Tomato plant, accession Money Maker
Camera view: vertical (180 deg); turntable rotation: 150 degrees
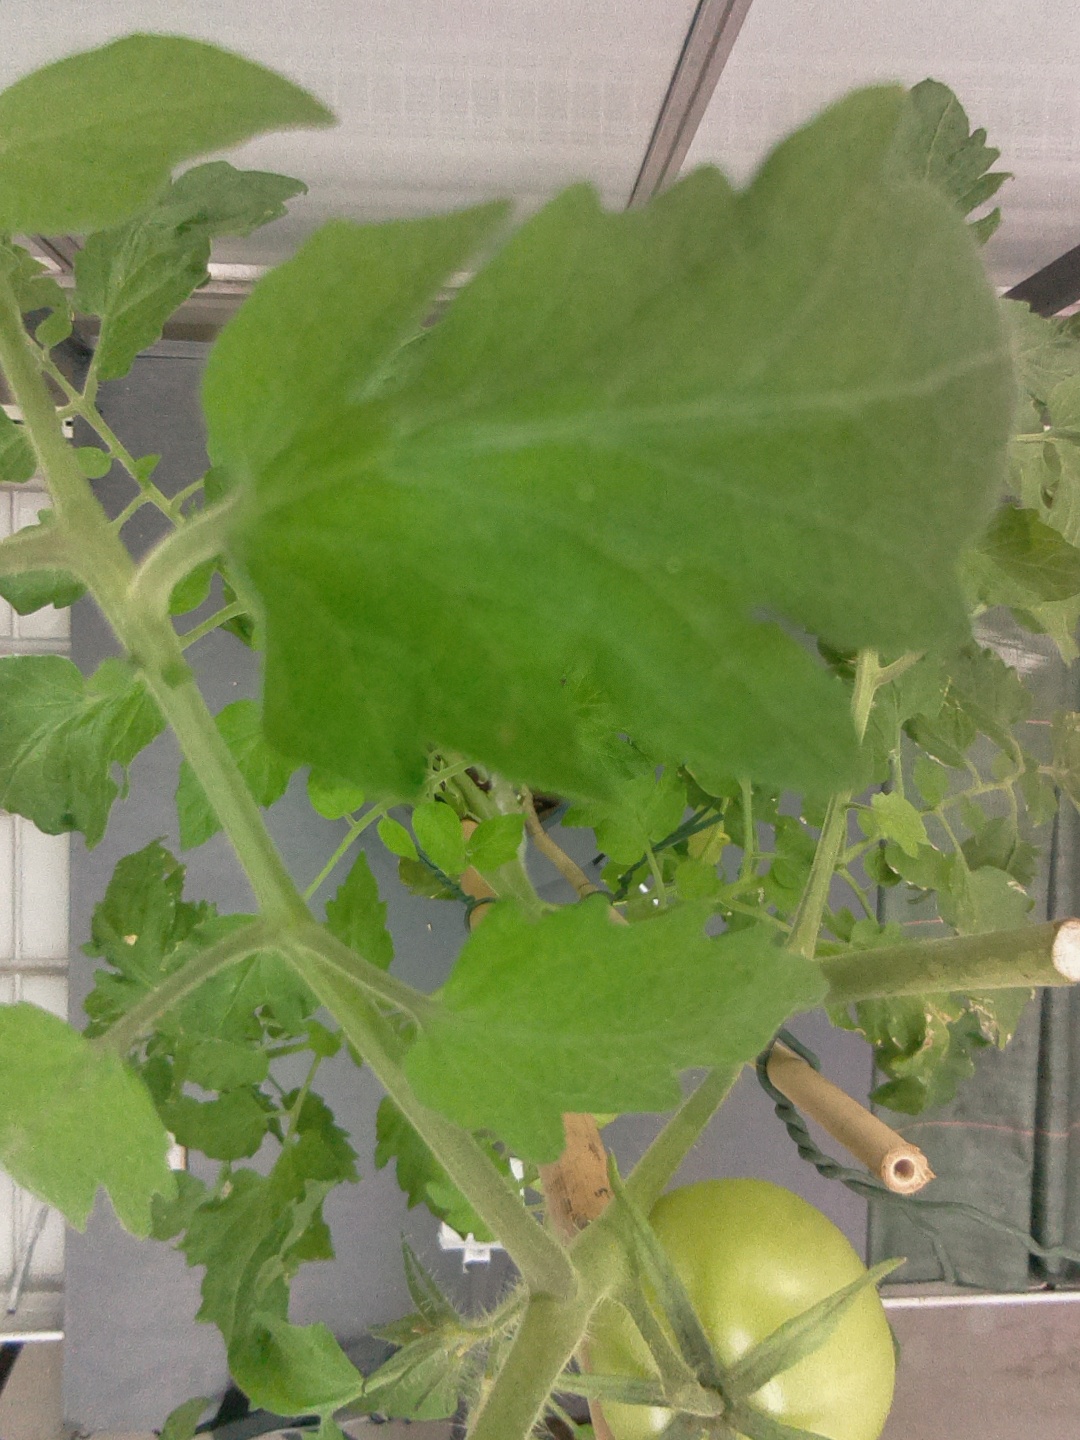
BBCH growth stage 73: 30%-40% of final fruit size